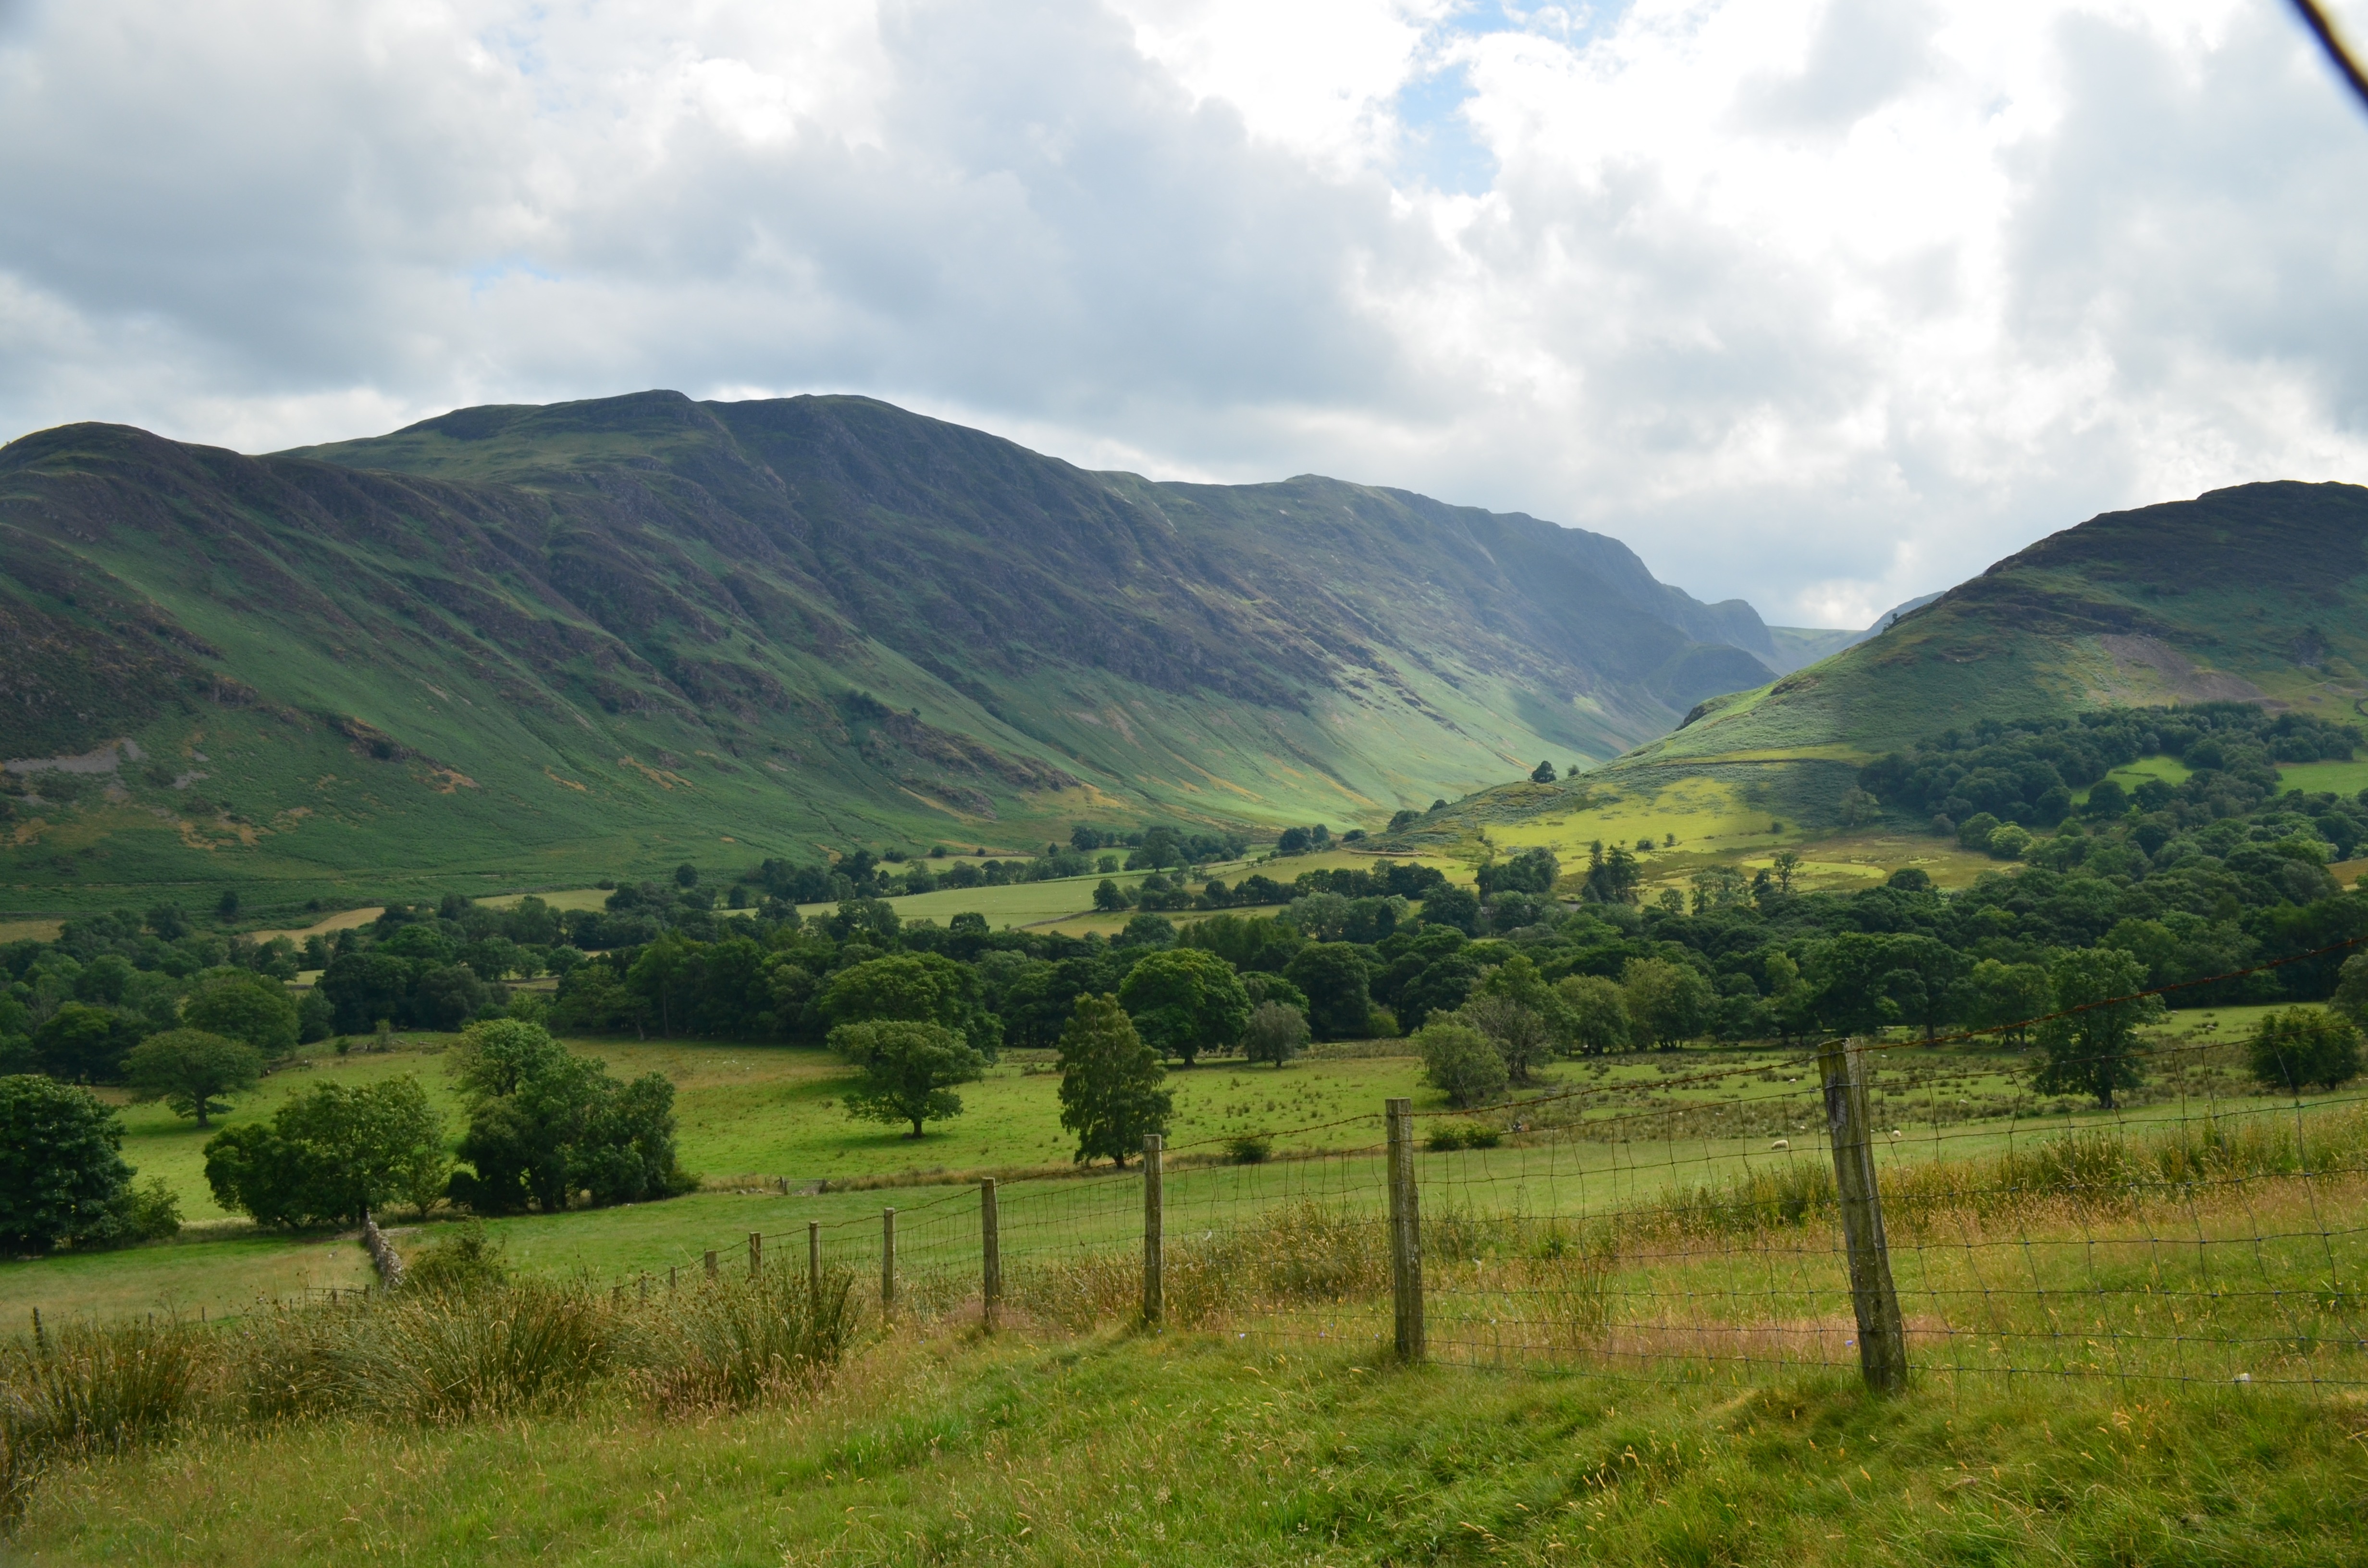
landscape, mountain, fence, field, meadow, hill, valley, mountain range, pasture, agriculture, highland, ridge, plain, cumbria, england, clouds, grassland, plateau, fell, loch, the nature of the, rural area, landform, the lake district, geographical feature, mountainous landforms